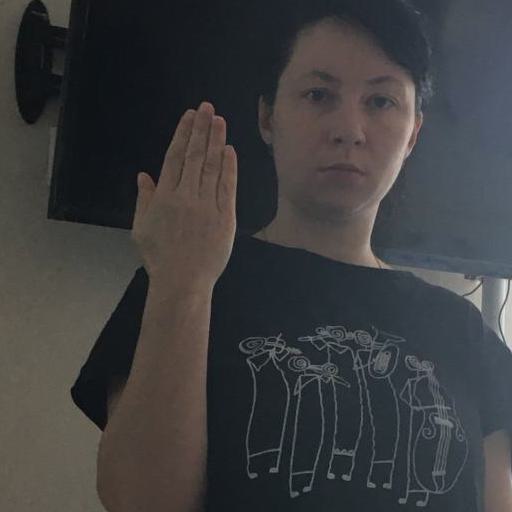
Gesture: stop_inverted